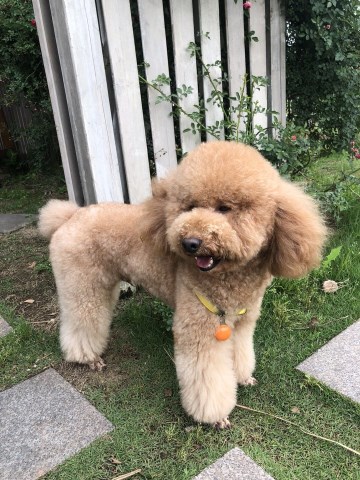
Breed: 2925-n000114-toy_poodle